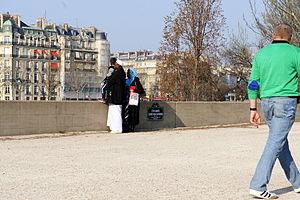
Paris, au bord de la Saine, devant le Musée du Quai Branly